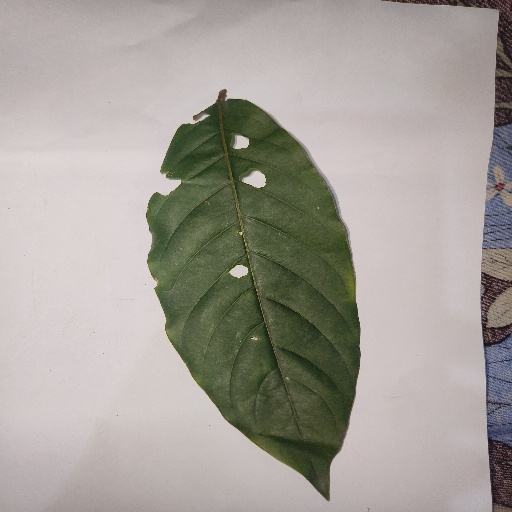
Species: HariTaki
Leaf condition: Shot Hole